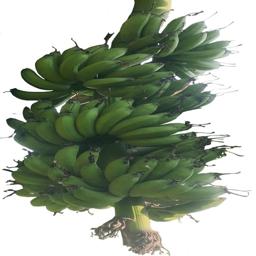
Label: MALBHOG FRUIT